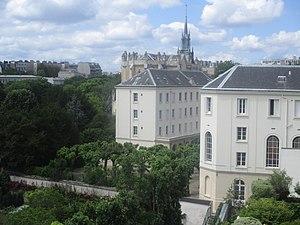
Maison-mère des Sœurs de Saint Joseph de Cluny, 21 rue Méchain, Paris.